Tamerton Foliot

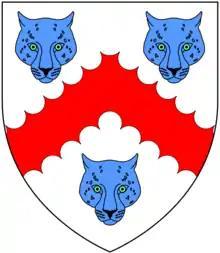
Arms of Copleston: "Argent, a chevron engrailed gules between three leopard's faces azure"

The Devon historian Tristram Risdon (d. 1640) wrote concerning the parish of Colebrooke: